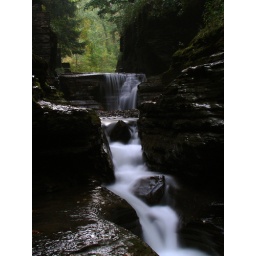
This shot was taken under the arched stone bridge at Enfield Falls, at upper Treman Park in Enfield, NY